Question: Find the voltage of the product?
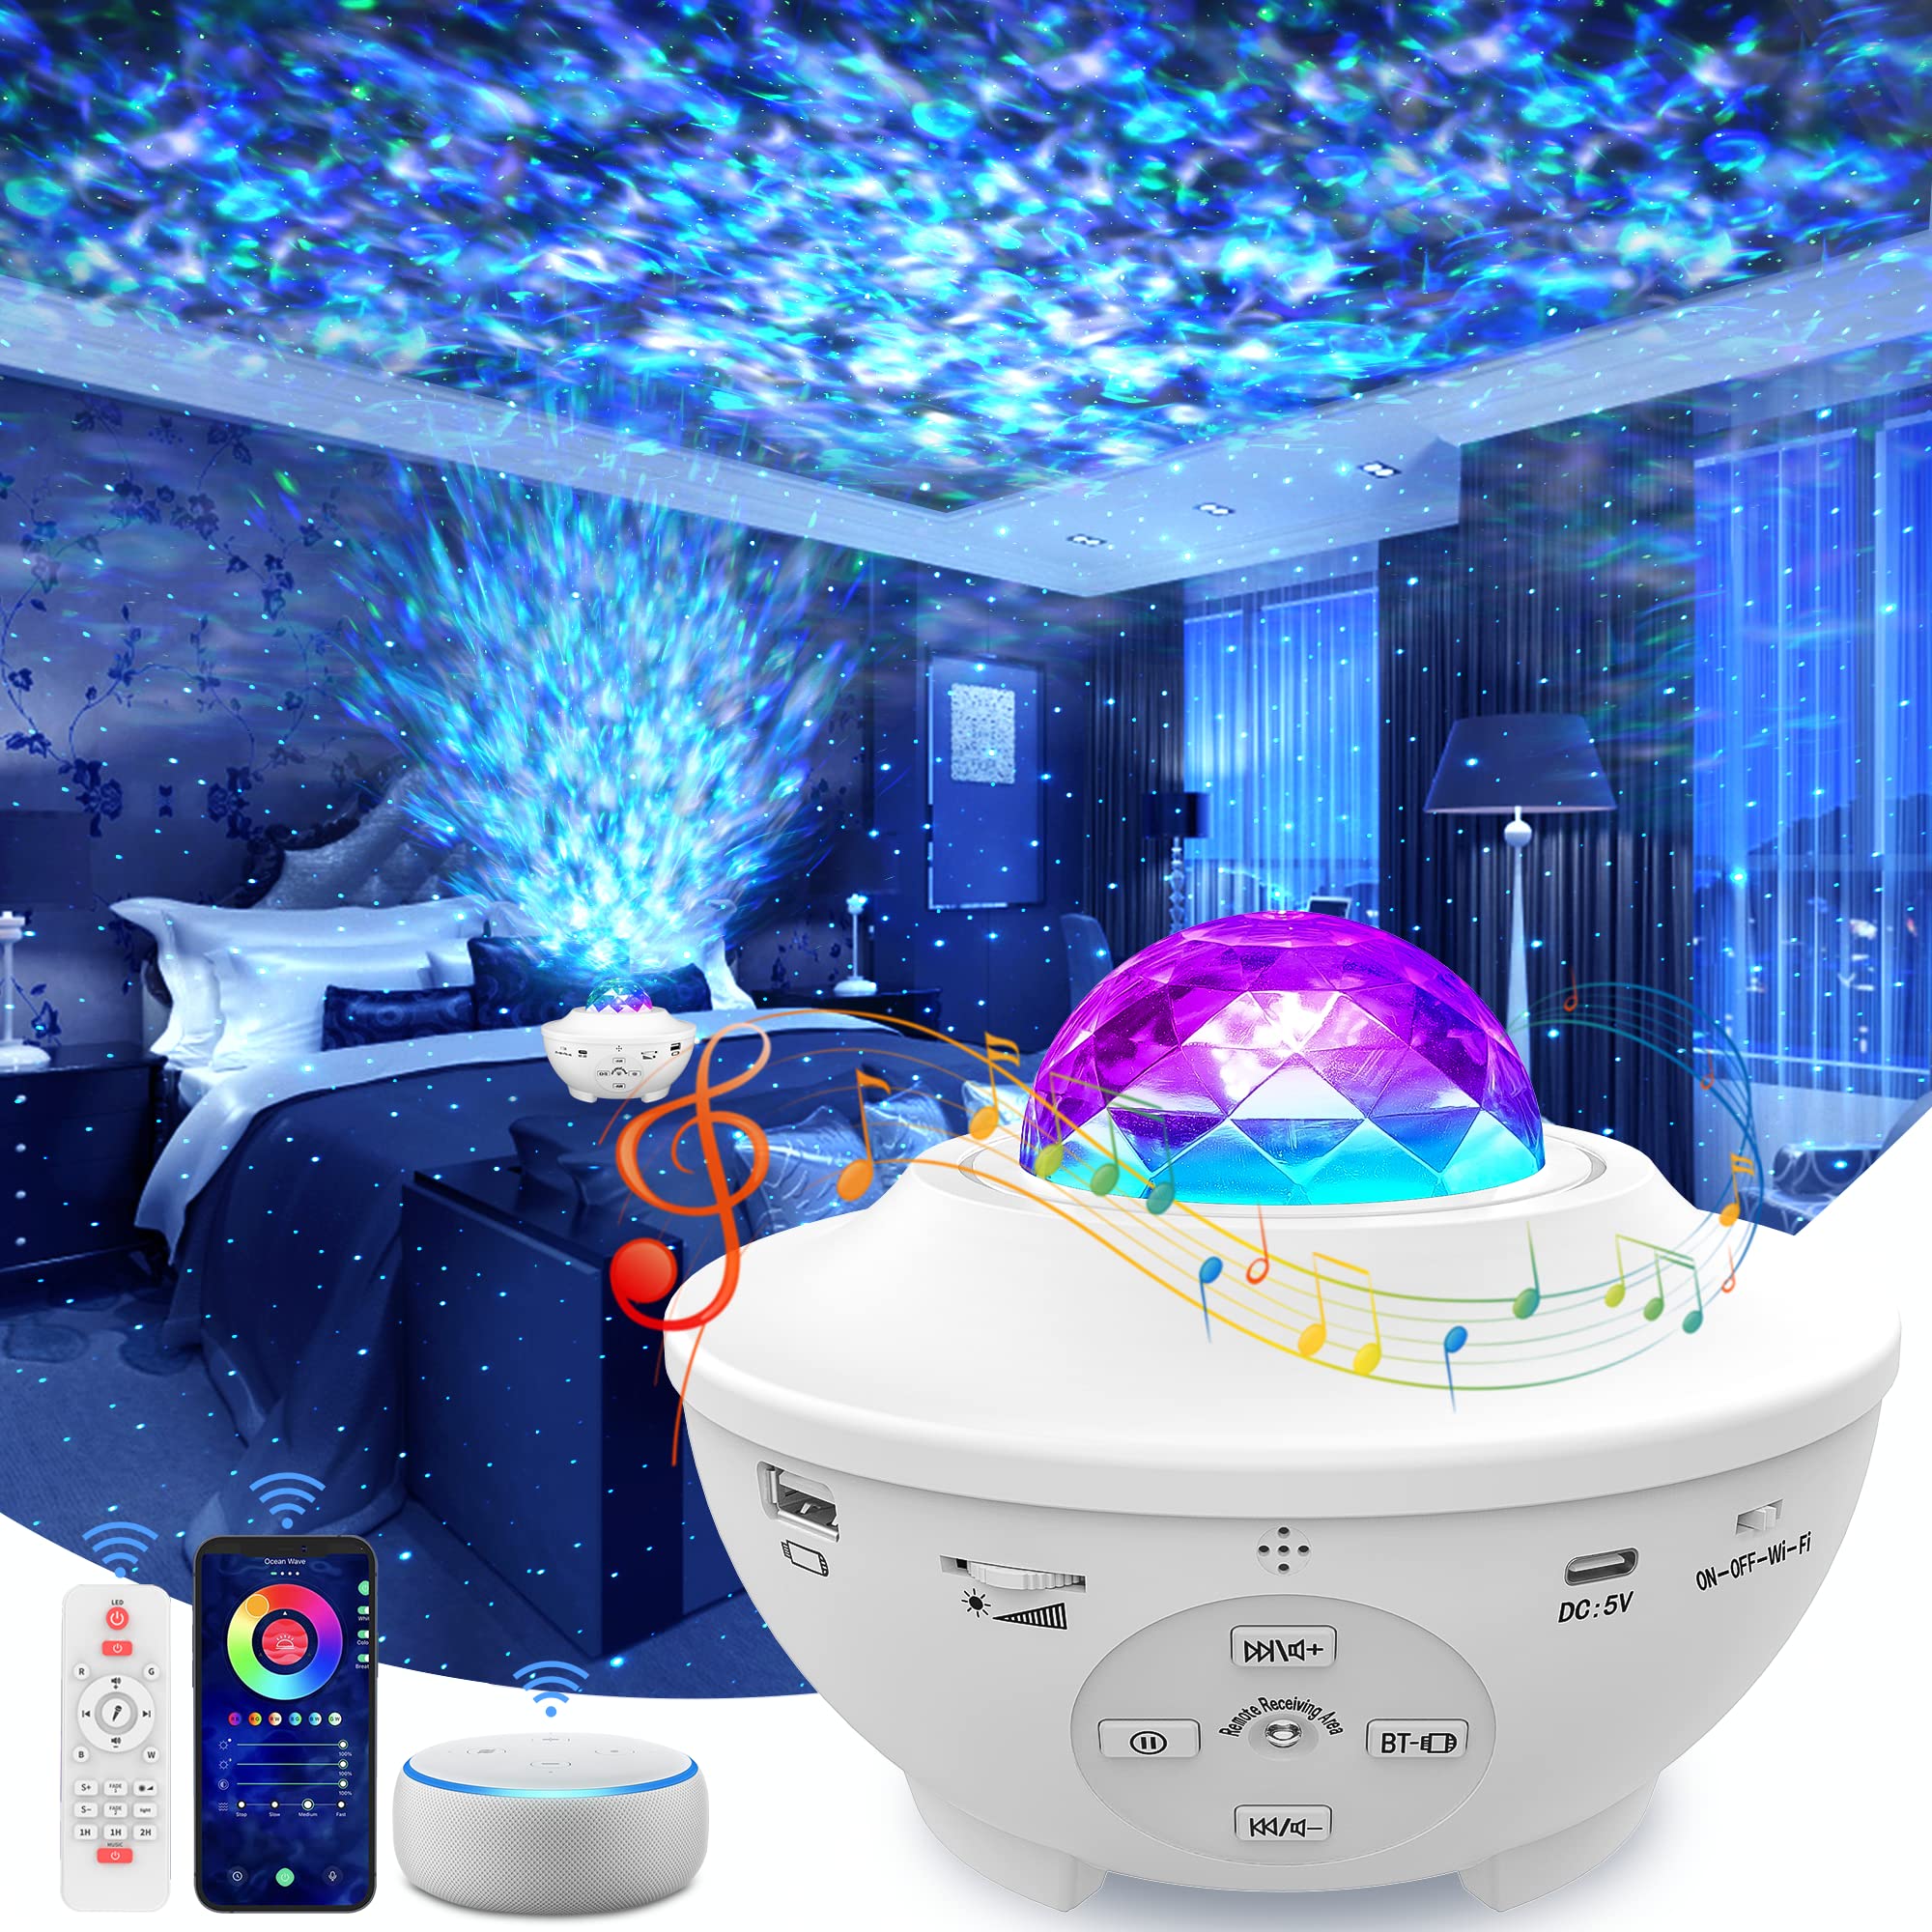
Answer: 5.0 volt